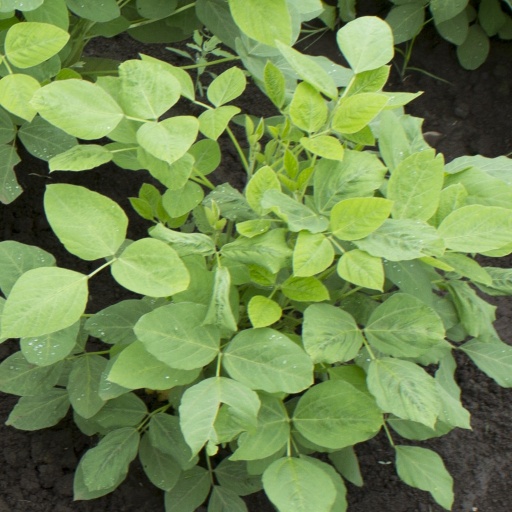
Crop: soybean